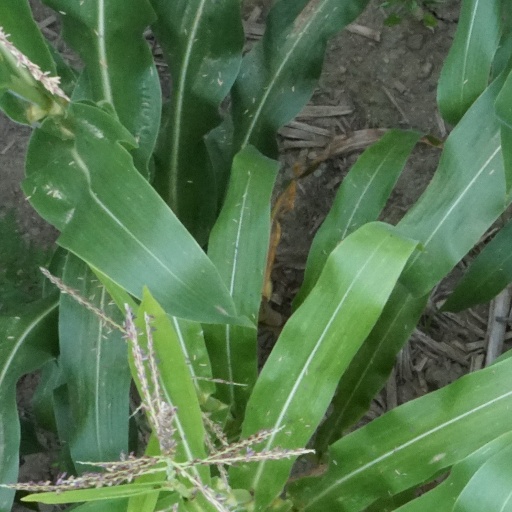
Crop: maize; corn